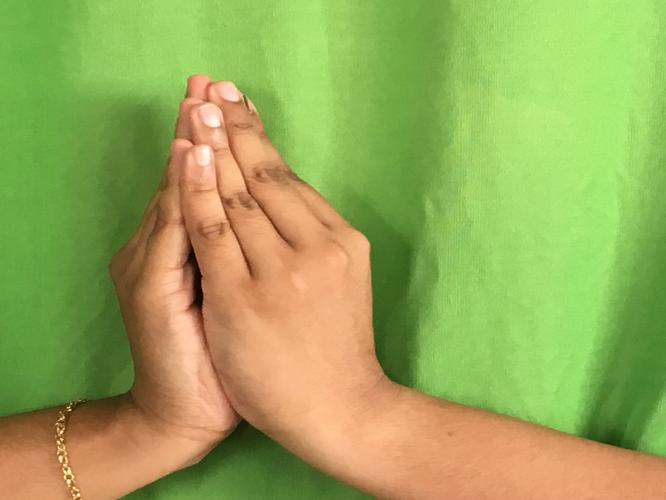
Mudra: Kapotham
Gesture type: double_hand